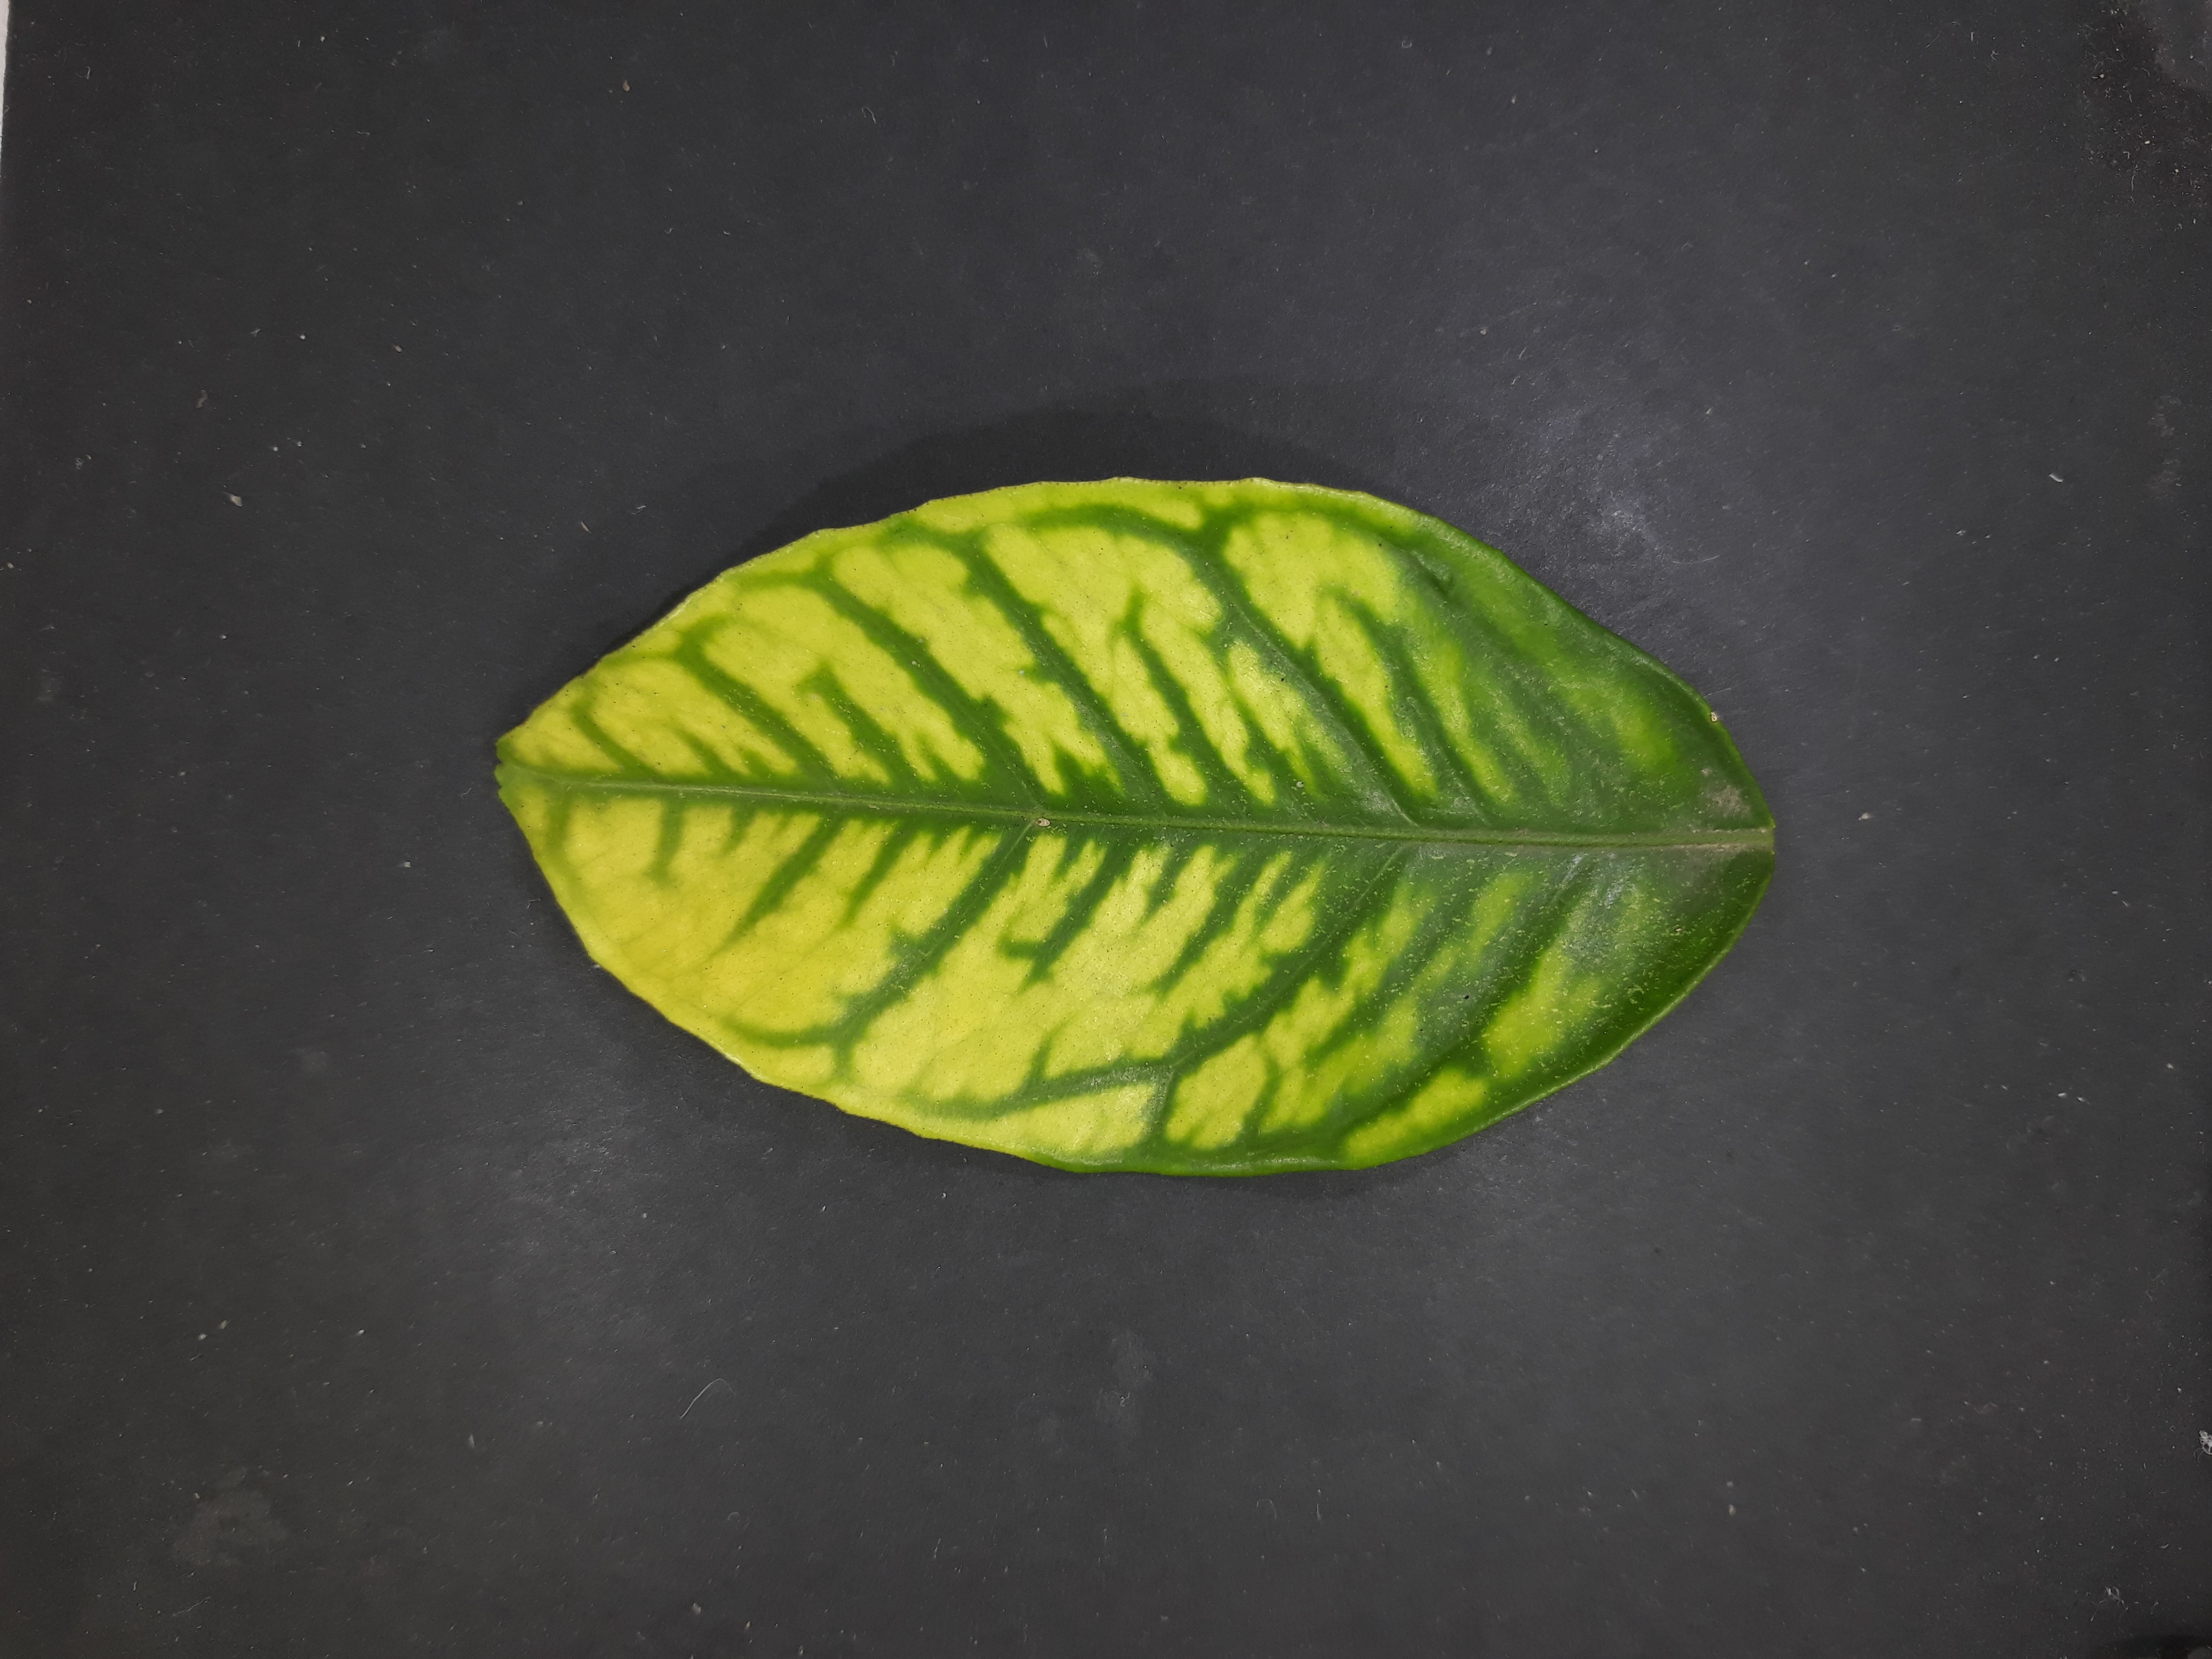
Label: Zinc deficiency (Zn)